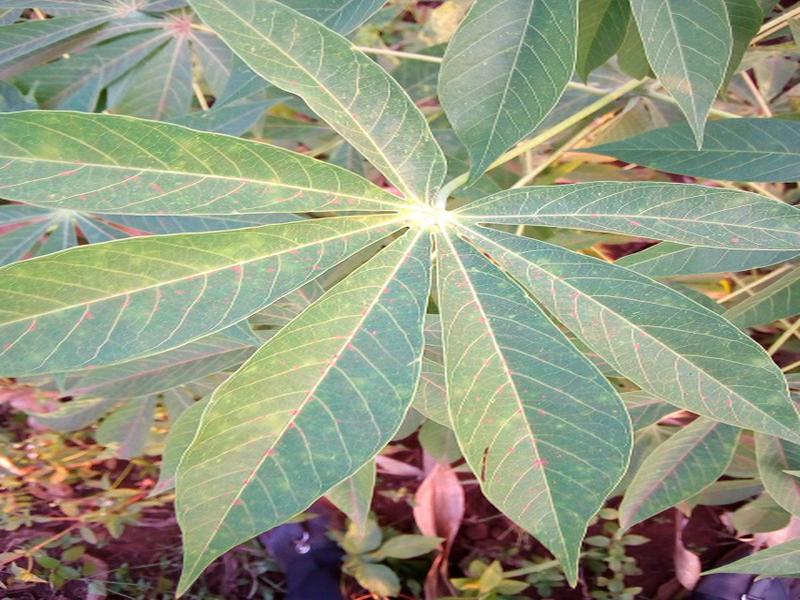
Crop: cassava
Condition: brown_streak_disease